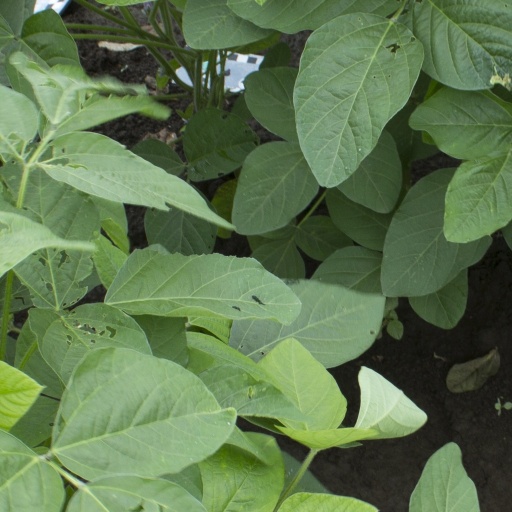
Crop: soybean